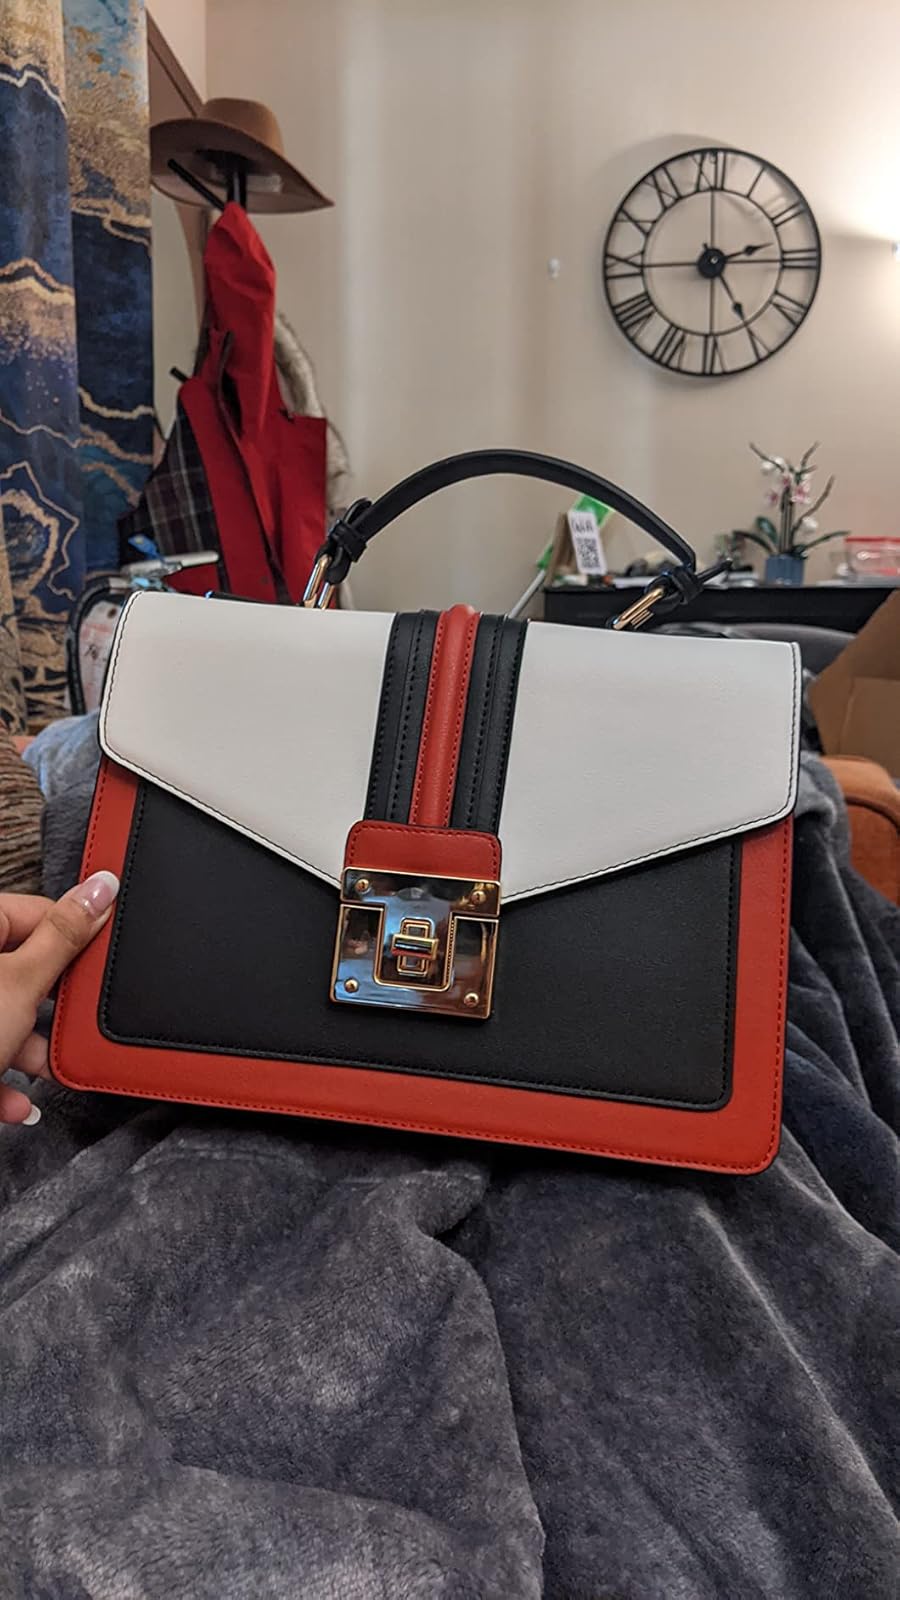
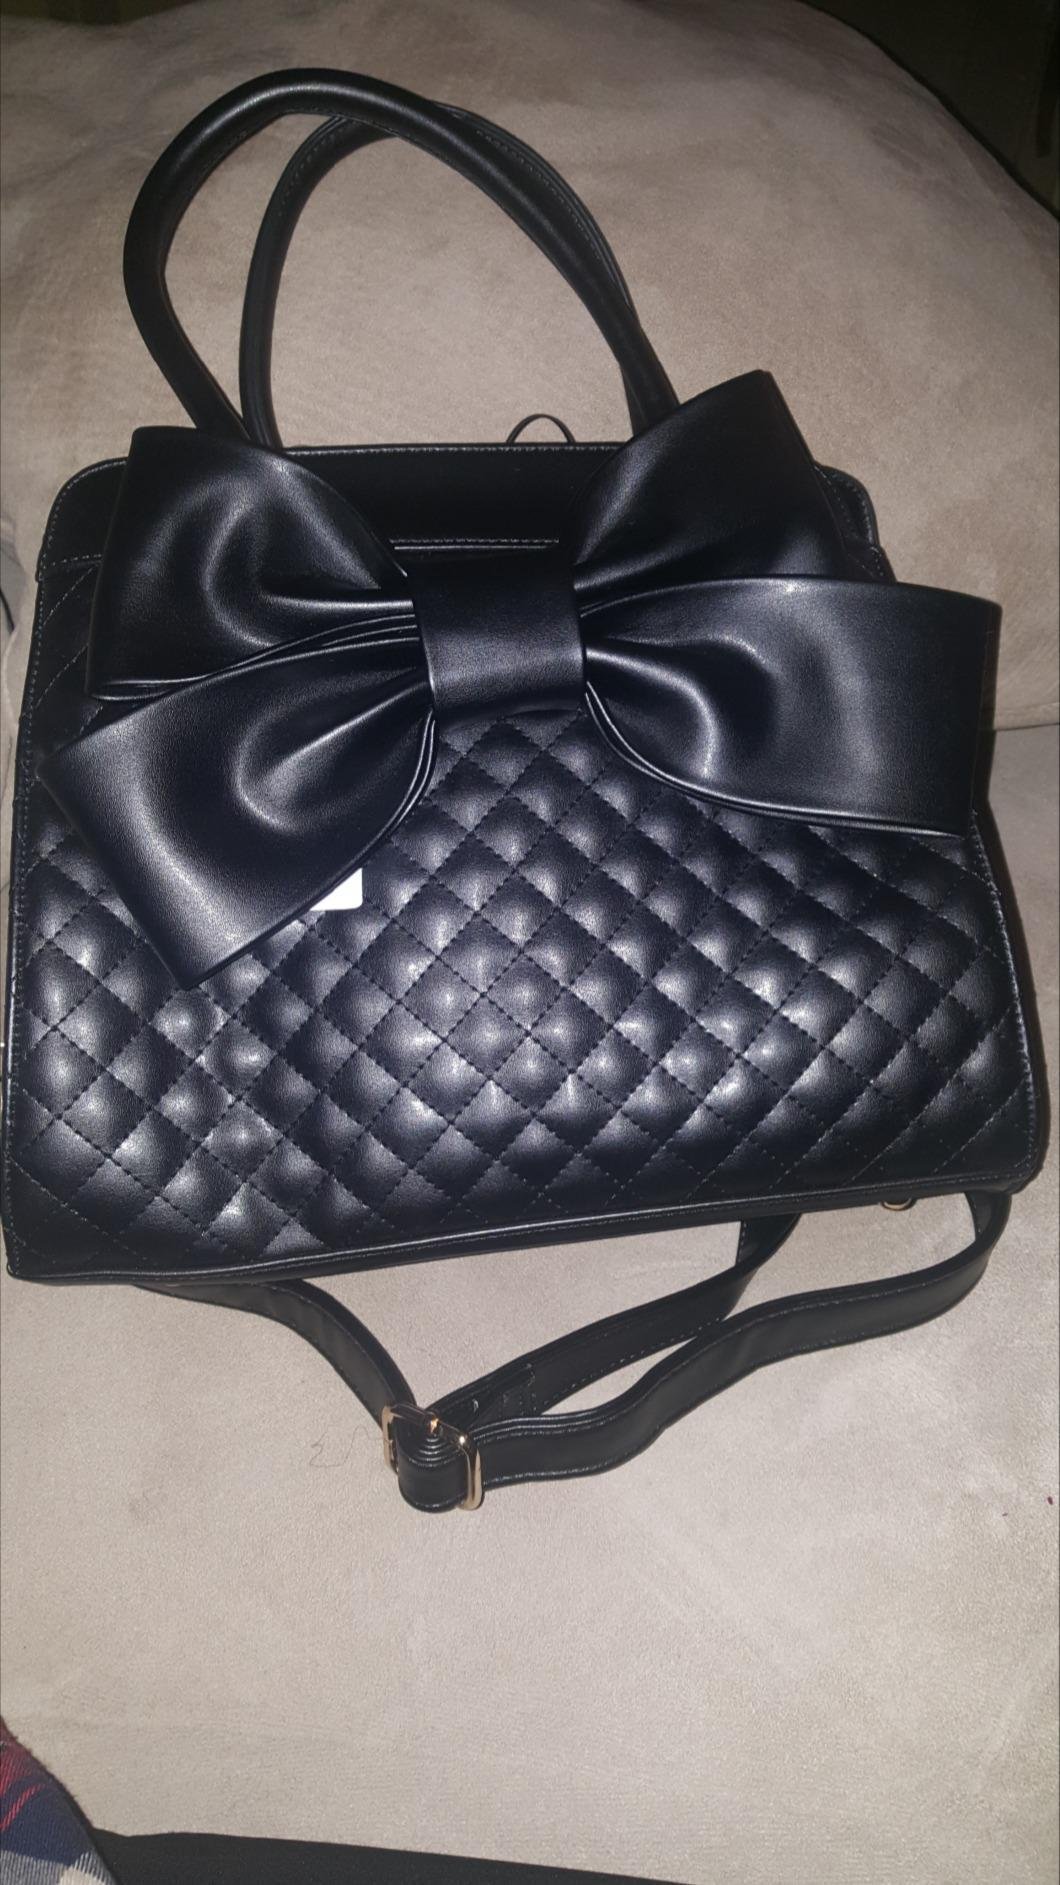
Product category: accessories_handbag
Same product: no